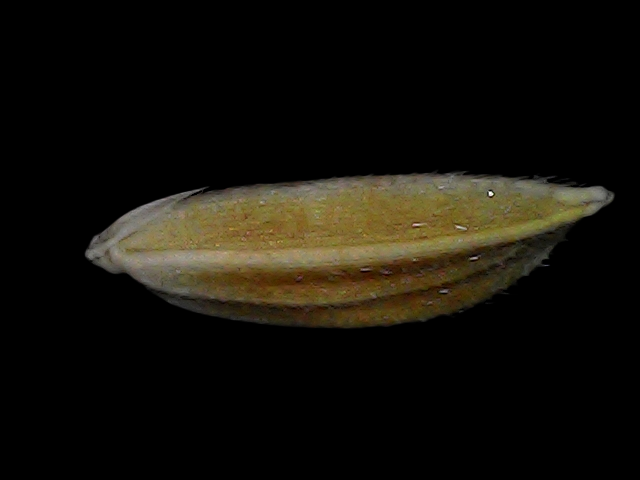
Rice variety: Bd56